Barton Brands

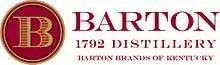
Barton Brands of Kentucky logo

Barton Brands, Ltd. was a company that produced a variety of distilled beverages and liqueurs and is now part of the Sazerac Company, which is headquartered in New Orleans, Louisiana, and has its principal offices in Louisville, Kentucky. The Barton distillery, currently known as the Barton 1792 distillery, was originally established in 1879, and is located in Bardstown, Kentucky.